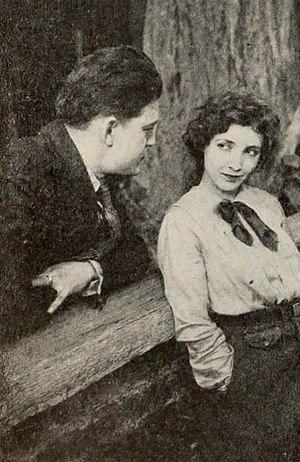
Petit Patron est un film muet américain réalisé par David Smith, sorti en 1919.